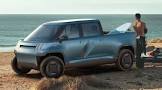
Vehicle type: Cars